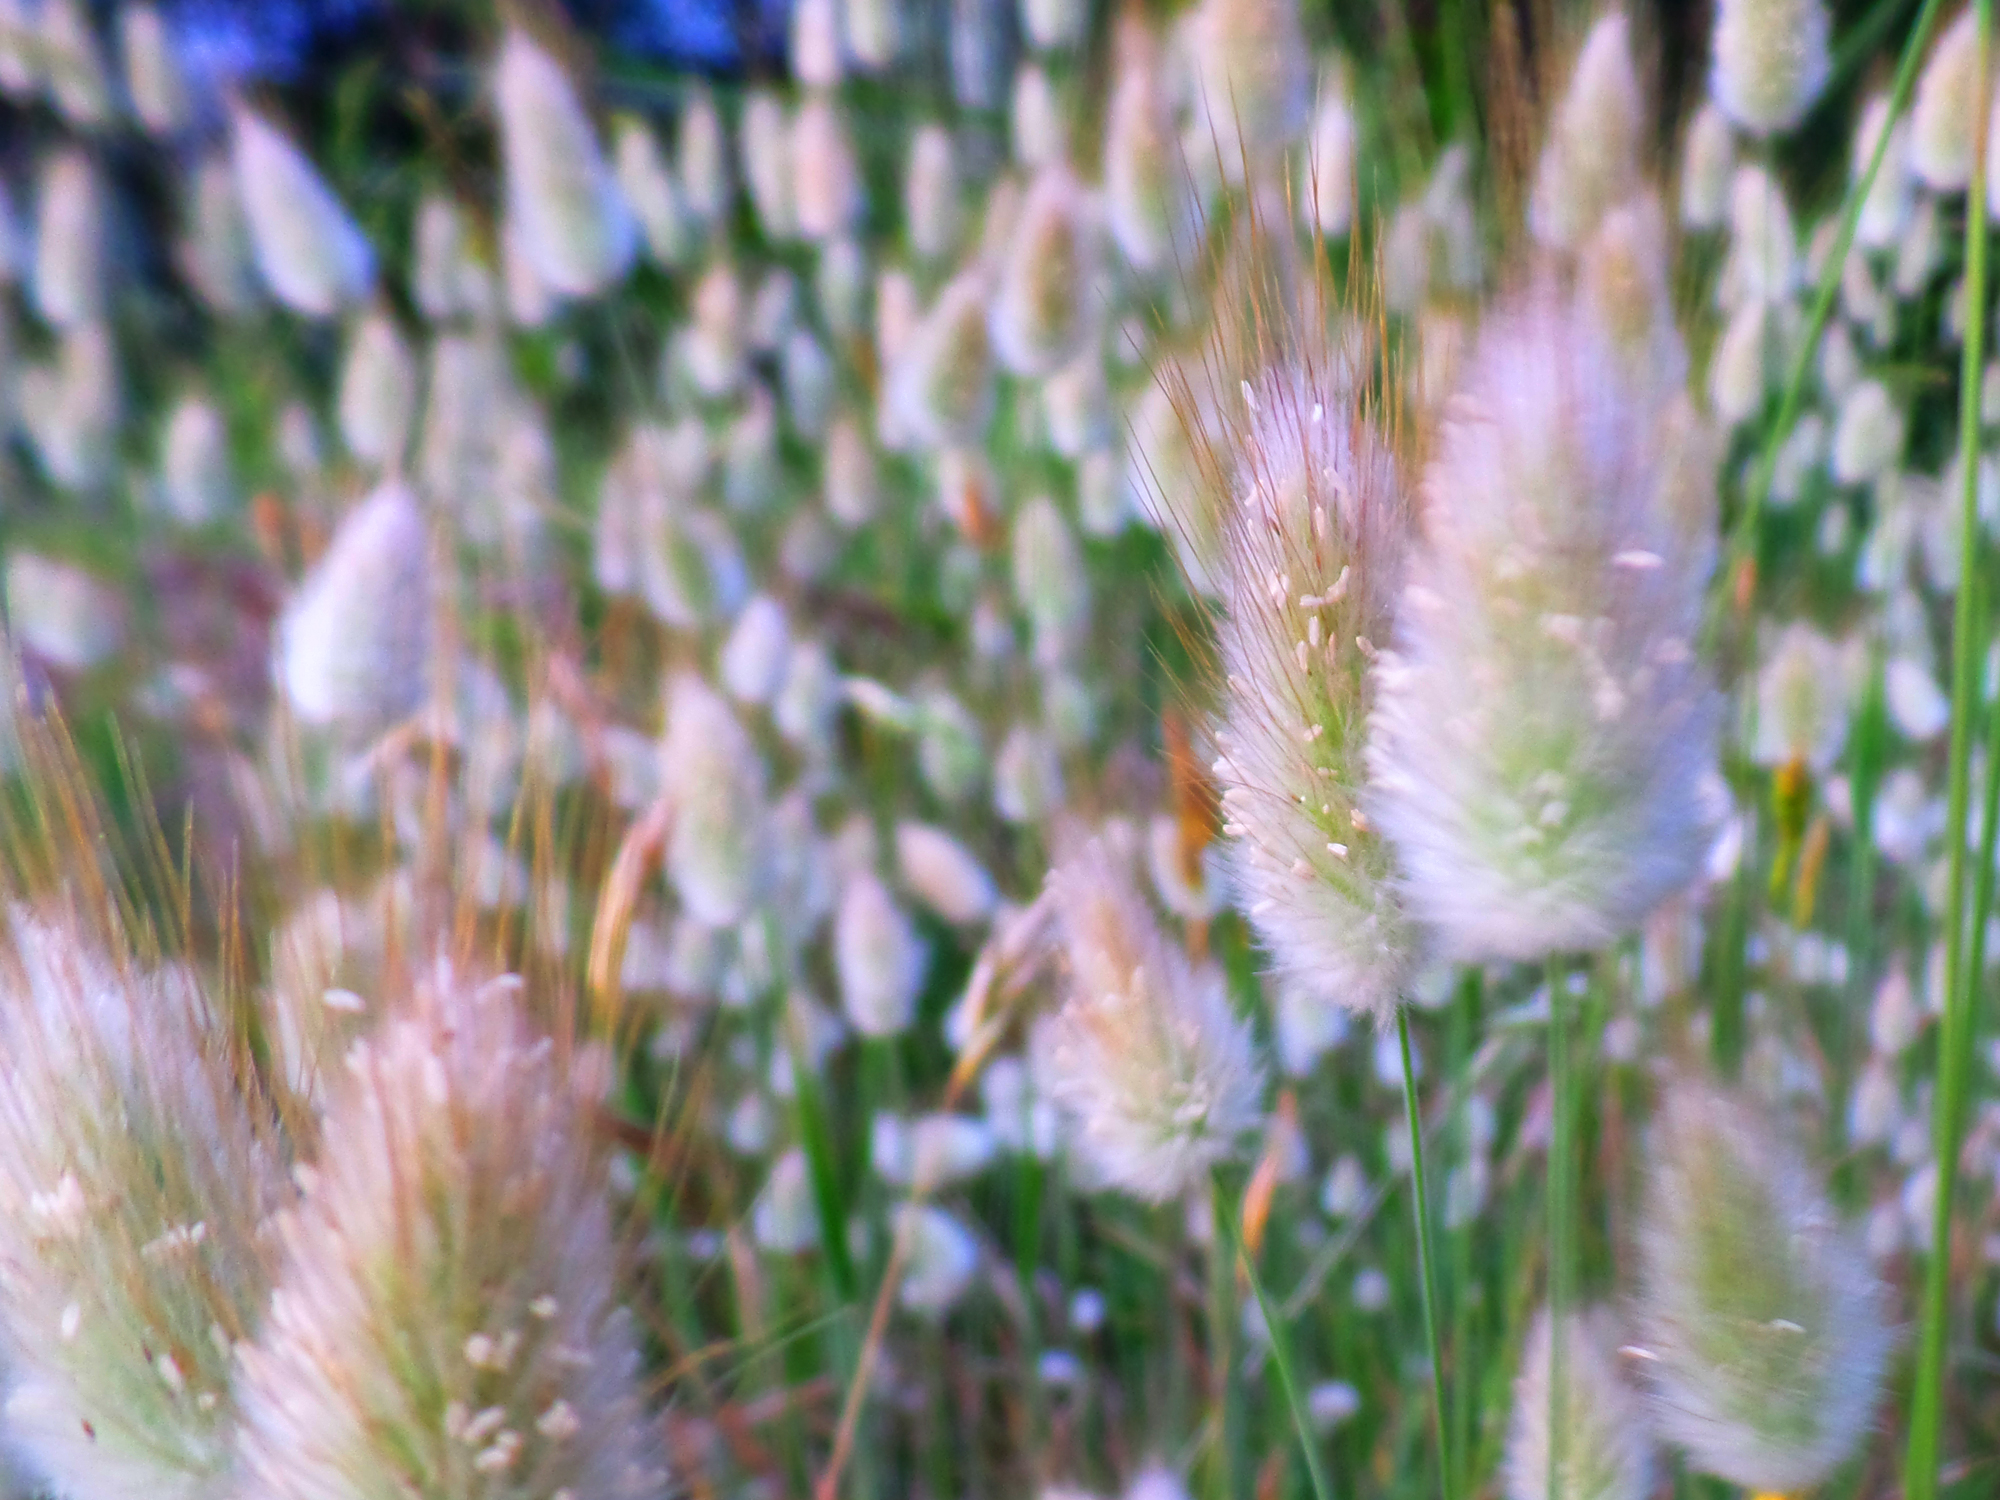
beach, nature, grass, plant, meadow, sunlight, leaf, flower, frost, green, botany, flora, wildflower, flowers, close up, australia, nsw, cattails, long, macro photography, flowering plant, grass family, plant stem, land plant